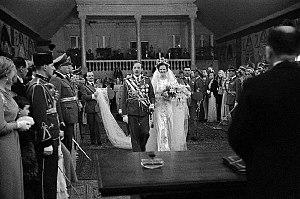
Ahmet Zogu est un homme politique albanais.